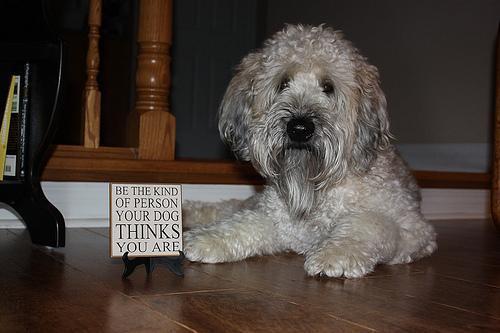
wheaten terrier